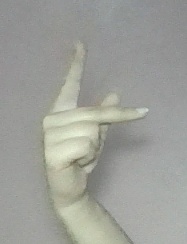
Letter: dha